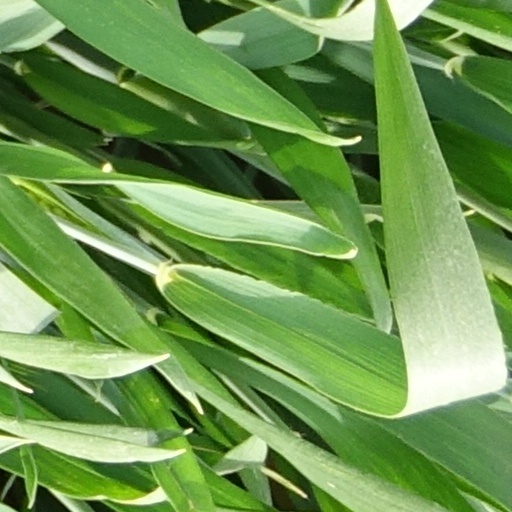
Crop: wheat